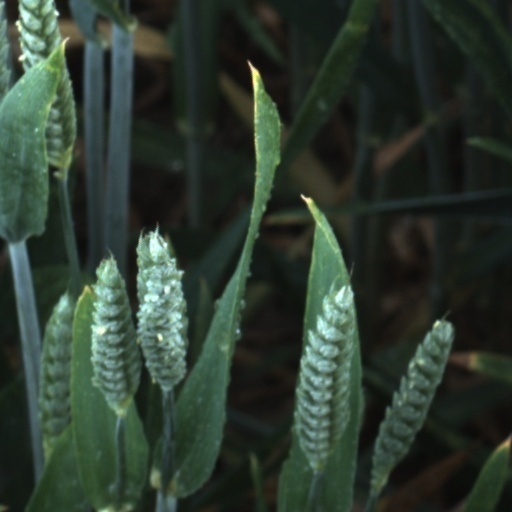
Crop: wheat